Gislingegård

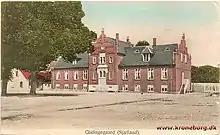
Gislegård on an old photo

Udstykningsforening For Sjælland og Fyns Stifter purchased Gislingegaard in 1915. Some of the land was used for the establishment of nine new smallholdings. The rest of the estate was sold to a farmer named Christoffersen later that same year.